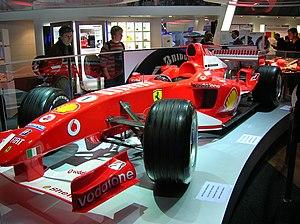
76e Salon international de l'automobile Genève 2006 - F1 Ferrari 2005